Anzac Memorial

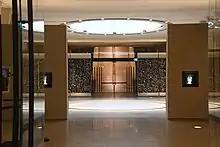
The Hall of Service

Crowds attending the opening of the ANZAC Memorial were estimated at 100,000. Archbishop Sheehan boycotted the event on the grounds that it was "not entirely Catholic in character". In keeping with the words on the foundation tablets, the ceremony aimed to show that the building was of and for the people. The Duke of Gloucester made the dedication speech and the Anglican Archbishop of Sydney Dr Howard Mowll gave the prayer: